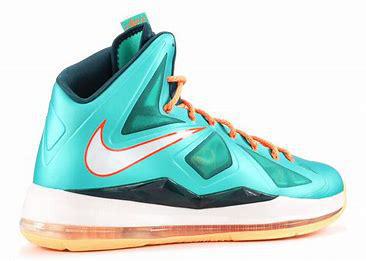
Brand: Nike
Model: Lebron 10